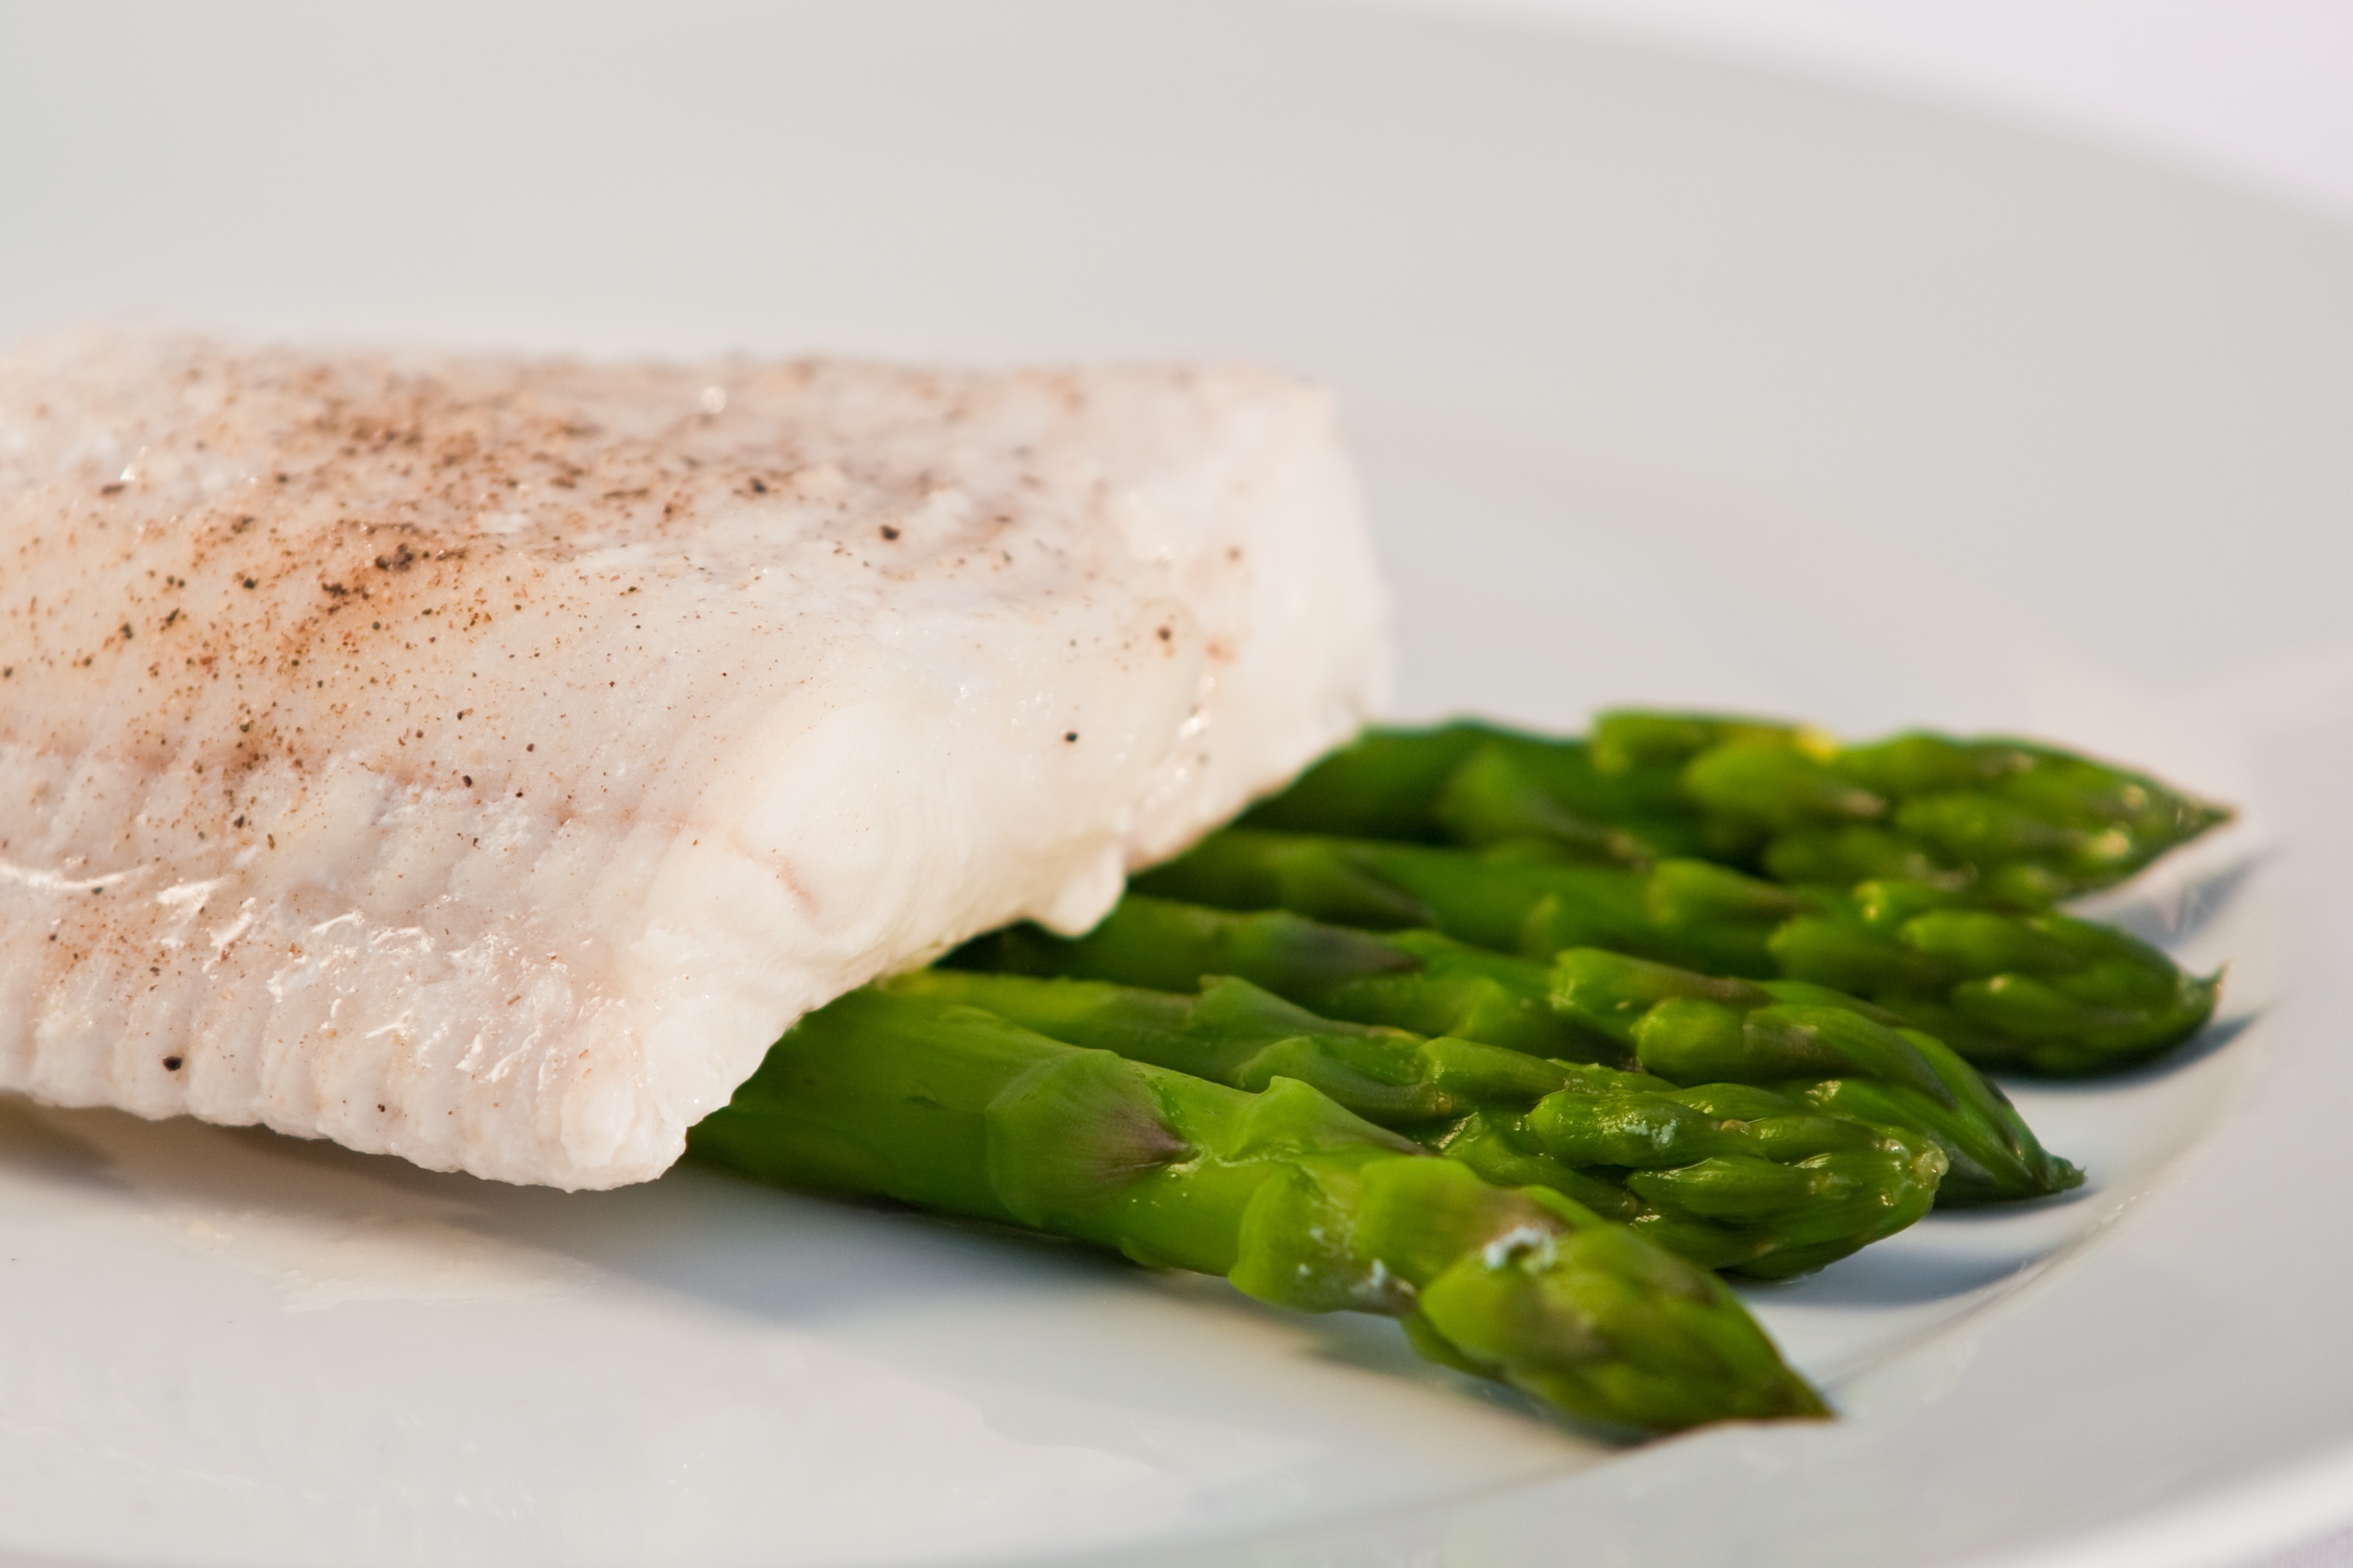
dish, food, produce, vegetable, fresh, fish, cuisine, vegetables, tasty, italian